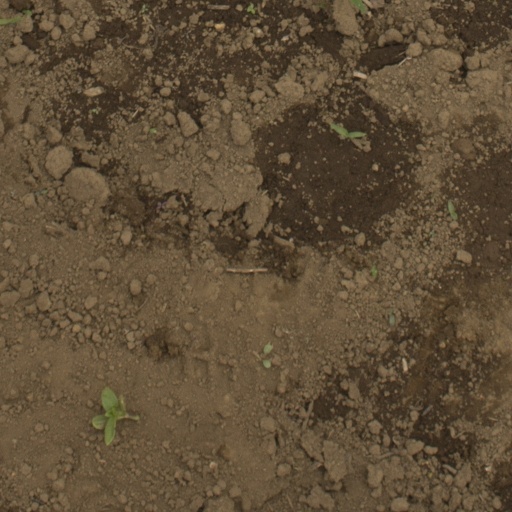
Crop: Jerusalem artichoke